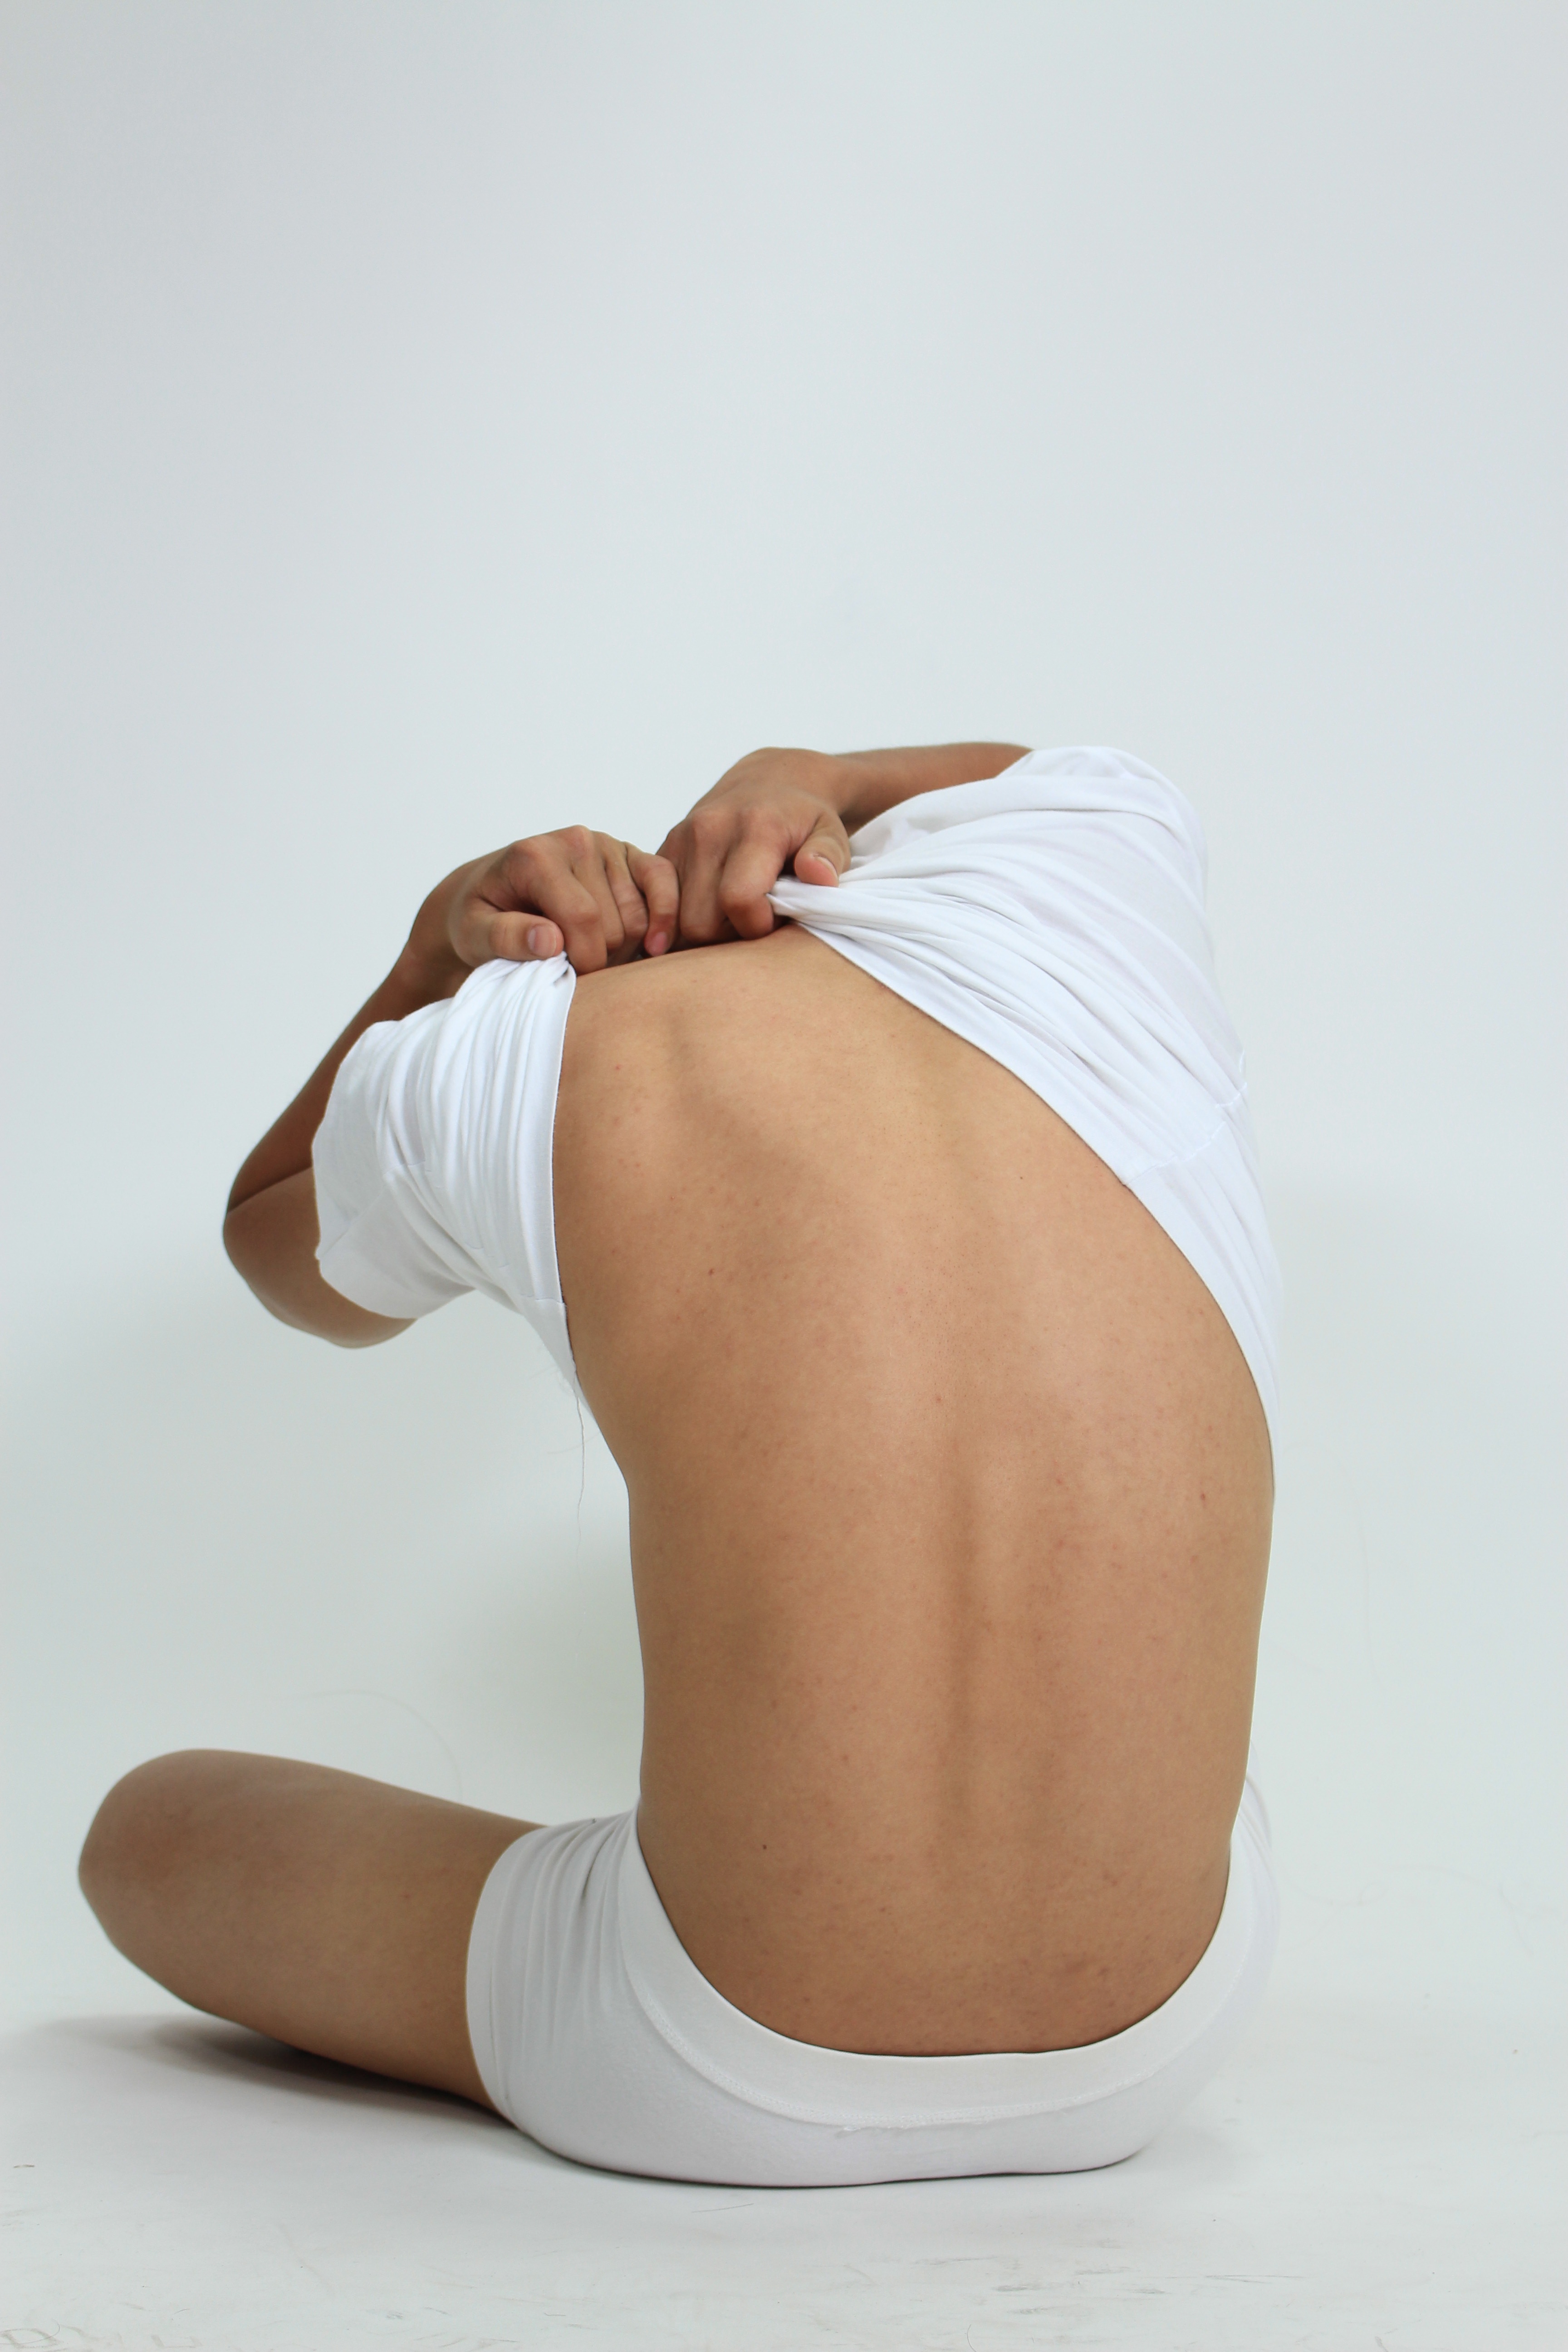
hand, trunk, male, leg, finger, sitting, human, arm, muscle, chest, human body, sports, back, thigh, skin, clothes, white background, abdomen, undressing, sense, white clothes, boby, human positions, human action, physical fitness, active undergarment